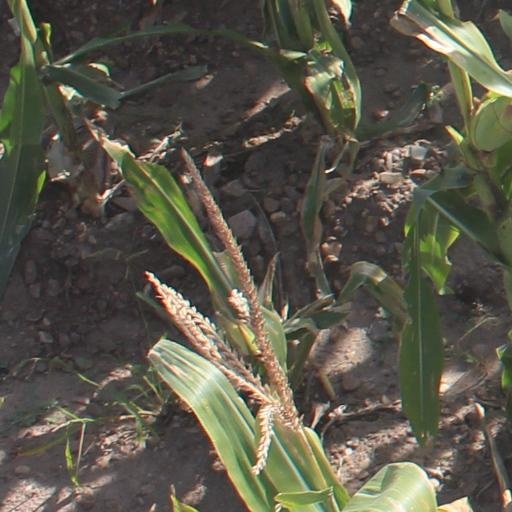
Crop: maize; corn